William H. Macy

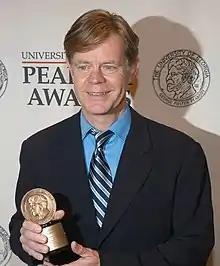
Macy at the 62nd Annual Peabody Awards, May 2003

He had a minor role as a hospital orderly on the sitcom "Kate & Allie" in the fourth-season episode "General Hospital", and played an assistant district attorney in "Everybody's Favorite Bagman", the first produced episode of "Law & Order". In both appearances, he was billed as W. H. Macy. He has appeared in numerous films that Mamet wrote or directed, such as "House of Games" (1987), "Things Change" (1988), "Homicide" (1991), "Oleanna" (1994) (reprising the role he originated in the play of the same name), "Wag the Dog" (1997), "State and Main" (2000) and "Spartan" (2004).